Super-Team Family

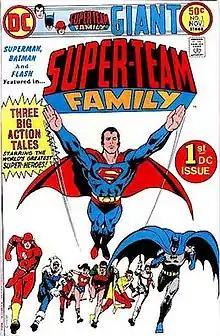
Cover of "Super-Team Family" #1 (October–November 1975), art by Dick Giordano.

Super-Team Family is a comic book anthology series published by DC Comics from 1975 to 1978 that lasted for 15 issues. It included a mix of original and reprinted stories.